Dalkeith railway station

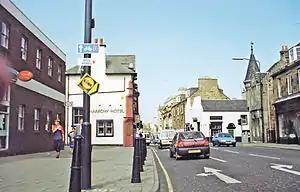
Dalkeith town centre

Dalkeith railway station served the town of Dalkeith, Scotland, from 1838 to 1964 on the Dalkeith branch of the Edinburgh and Dalkeith Railway.